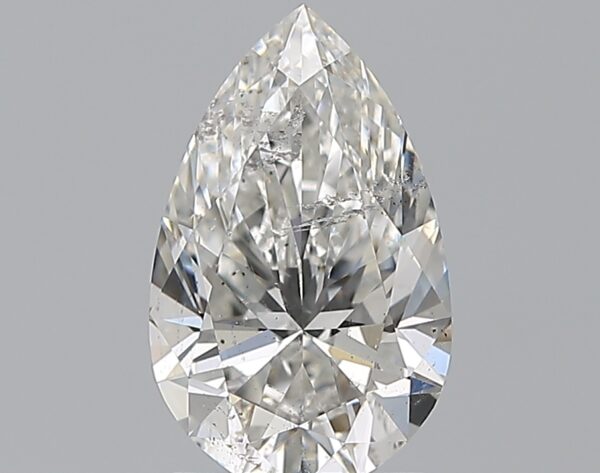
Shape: pear
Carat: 2.01
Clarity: SI2
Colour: F
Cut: EX
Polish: EX
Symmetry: EX
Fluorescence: F
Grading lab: GIA
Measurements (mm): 11.17 x 6.96 x 4.34